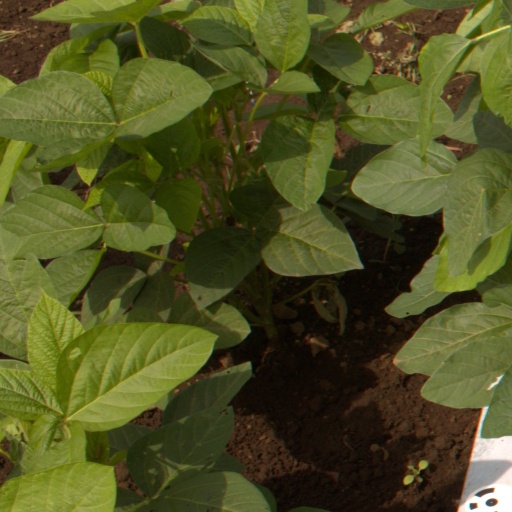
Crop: soybean